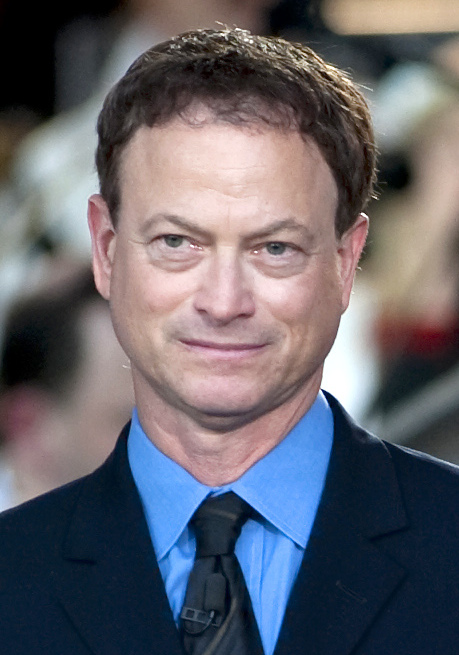
แกรี ซินีส

| name = แกรี ซินีส
| image = Gary Sinise 2011 (cropped).jpg
| caption = ซินีส ในเดือนพฤษภาคม ค.ศ. 2011
| birth_name = แกรี แอลัน ซินีส
| birth_place = รัฐอิลลินอย สหรัฐ
| occupation = นักแสดง
| party = พรรคริพับลิกัน (สหรัฐ)|ริพับลิกัน
| notable role = บท "ร้อยโท แดน เทย์เลอร์" จาก "ฟอร์เรสท์ กัมพ์ อัจฉริยะปัญญานิ่ม​" (ค.ศ. 1994)บท "แฮร์รี เอส. ทรูแมน"จาก "ทรูแมน​" (ค.ศ. 1995)บท "นักสืบ แม็ค เทย์เลอร์"จาก ซีเอสไอ: นิวยอร์ก (ค.ศ. 2004–2013)
| years_active = –ปัจจุบัน
| children = 3 คน
| emmyawards = นักแสดงนำชายยอดเยี่ยม ประเภทมินิซีรีส์ทางโทรทัศน์ 1997 "จอร์จ วอลเลซ อุดมการณ์ท้าโลก" (ช่อง เทอร์เนอร์เน็ตเวิร์กเทเลวิชัน|ทีเอ็นที)
| goldenglobeawards = นักแสดงนำชายยอดเยี่ยม ประเภทภาพยนตร์ทางโทรทัศน์ 1995 "ทรูแมน" (ช่อง เอชบีโอ)
| tonyawards = รางวัลโรงละครท้องถิ่นยอดเยี่ยม 1985 โรงละครสเต็ปเพ็นวูล์ฟ
แกรี แอลัน ซินีส (, ; เกิดวันที่ 17 มีนาคม ค.ศ. 1955) เป็นนักแสดง, ผู้กำกับภาพยนตร์และละครเวทีชาวอเมริกัน เคยได้รับรางวัลไพรม์ไทม์เอมมี, รางวัลโทนี, รางวัลลูกโลกทองคำ, รางวัลสมาคมนักแสดงภาพยนตร์และโทรทัศน์|รางวัลแซกอวอร์ดส์, รางวัลแซเทลไลต์อวอร์ดส์ และได้รับการจารึกชื่อไว้ในฮอลลีวูดวอล์กออฟเฟม รวมทั้งเคยได้รับการเสนอชื่อให้เข้าชิงรางวัลออสการ์ สาขานักแสดงสมทบชายยอดเยี่ยมEller, Claudia; King, Susan. "The 67th Academy Award Nominations: Bubba Gump Oscar Co." "Los Angeles Times", February 15, 1995
ซินีสเข้าสู่วงการบันเทิงจากการแสดงละครโทรทัศน์และละครเวที จนได้แสดงภาพยนตร์เรื่องแรกในผลงานที่สร้างจากนวนิยายของจอห์น สไตน์เบก เรื่อง "เพื่อนยาก" (ค.ศ. 1992) ที่เขาทำหน้าที่กำกับภาพยนตร์ด้วยตนเอง จนกระทั่งมาประสบความสำเร็จและโด่งดังในบท "ร้อยโท แดน เทย์เลอร์" ในภาพยนตร์เรื่อง "ฟอร์เรสท์ กัมพ์ อัจฉริยะปัญญานิ่ม" (ค.ศ. 1994) ซึ่งทำให้เขาได้รับการเสนอชื่อให้เข้าชิงรางวัลออสการ์ สาขานักแสดงสมทบชายยอดเยี่ยม และมาได้รับรางวัลสมาคมนักแสดงภาพยนตร์และโทรทัศน์|รางวัลแซกอวอร์ดส์และรางวัลลูกโลกทองคำ สาขานักแสดงนำชายยอดเยี่ยม ประเภทภาพยนตร์ทางโทรทัศน์ จากการรับบทเป็น "แฮร์รี เอส. ทรูแมน" ในภาพยนตร์ที่ฉายทางช่องเอชบีโอ เรื่อง "ทรูแมน" (ค.ศ. 1995) ได้รับรางวัลไพรม์ไทม์เอมมี และรางวัลแซเทลไลต์อวอร์ดส์ สาขานักแสดงนำชายยอดเยี่ยม ประเภทมินิซีรีส์ทางโทรทัศน์จากการรับบท "จอร์จ วอลเลซ" ในเรื่อง "จอร์จ วอลเลซ อุดมการณ์ท้าโลก" ที่ออกอากาศทางช่องเทอร์เนอร์เน็ตเวิร์กเทเลวิชัน (ค.ศ. 1997)
ผลงานการแสดงภาพยนตร์เรื่องอื่น ๆ ของเขา ได้แก่ "อพอลโล 13 ผ่าวิกฤตอวกาศ" (ค.ศ. 1995), "แรนซั่ม ค่าไถ่เฉือนคม" (ค.ศ. 1996), "ผ่าปมสังหารมัจจุราช" (ค.ศ. 1998), "เรนเดียร์ เกม เกมมหาประลัย" (ค.ศ. 2000), "ราคี ไม่มีวันเลือน" (ค.ศ. 2003), "ไอ้หนุ่มตุ๋นสะเด็ด" (ค.ศ. 2004), "จะรักให้ร้อง จะร้องให้รัก" และ "โจ เบล ด้วยรักจากใจพ่อ" (ค.ศ. 2020) นอกจากนี้ยังมีผลงานละครโทรทัศน์รวมถึงละครชุดที่โดดเด่นเช่นบทบาท "นักสืบ แม็ค เทย์เลอร์" ซึ่งเป็นตัวละครหลักในเรื่อง "ซีเอสไอ: นิวยอร์ก" (ค.ศ. 2004–2013), บท "สายลับ แจ็ค การ์เร็ตต์" ใน "ทีมพิฆาตสะท้านโลก" (ค.ศ. 2016–2017), บท "นพ.โรเบิร์ต เอลแมนน์" ใน "13 บันทึกลับหัวใจสลาย" ปีที่ 4 (ค.ศ. 2020) เป็นต้น
==ประวัติ==
แกรี ซินีส เกิดวันที่ 17 มีนาคม ค.ศ. 1955 ที่เมือง บลูไอส์แลนด์, รัฐอิลลินอย สหรัฐอเมริกา เป็นลูกชายของ "โรเบิร์ต แอล ซินีส" นักตัดต่อภาพยนตร์ชาวอเมริกันเชื้อสายอิตาลี มีปู่เป็นชาวอิตาลี โดยปู่ทวดของเขา "วีโต ซินีซี" ได้อพยพมาจากแคว้นบาซีลีคาตาทางภาคใต้ของประเทศอิตาลี โดยซินีสจบชั้นมัธยมศึกษาตอนปลายจากโรงเรียนมัธยมไฮแลนด์ ปาร์ก ที่รัฐอิลลินอย2014 Alumni Directory
ปี ค.ศ. 1974 หลังจบชั้นมัธยมปลาย เขาและเพื่อนๆได้ร่วมกันก่อตั้งโรงละครสเตปเปนวูลฟ์ขึ้น โดยพวกเขาตั้งชื่อโรงละครตามนวนิยายเรื่อง "สเตปเปนวูล์ฟ" ของ แฮร์มัน เฮ็สเซอ ซึ่งกิจการโรงละครของพวกเขาประสบความสำเร็จ และมีนักแสดงที่มีชื่อเสียงหลายคนเคยมาเล่นละครเวทีที่นี่ เช่น โจน อัลเลน, อีธาน ฮอว์ค, จอห์น มัลโควิช, ลอรี เมตคาล์ฟ และ จิม ทรู-ฟรอสต์
แกรี ซินีส ได้ร่วมแสดงละครเวทีและกำกับการแสดงด้วยตัวเองอยู่หลายเรื่องจนพัฒนาฝีมือขึ้น และได้ไปกำกับการแสดงละครเวทีที่โรงละครใน นครนิวยอร์ก และ เวสท์เอนด์ (ลอนดอน)|เวสท์เอนด์ ประเทศอังกฤษ
==อาชีพนักแสดง==
ในปี ค.ศ. 1983 หลังจากซินีส ได้รับรางวัลโอบีอวอร์ดส์ จากการกำกับการแสดงละครเวทีเรื่อง "True West" ที่เขาร่วมแสดงเอง ทำให้ในปีต่อมาละครเวทีเรื่องนี้ถูกนำมาสร้างและเผยแพร่ทางโทรทัศน์ โดยเขาได้แสดงในบทเดิม ต่อมาเขาได้เป็นหนึ่งในผู้กำกับการแสดงและร่วมแสดงในละครโทรทัศน์เรื่อง "Crime Story" (ค.ศ. 1986–1987) ทางช่อง บริษัทแพร่สัญญาณแห่งชาติ|เอ็นบีซี
หลังจากผ่านงานกำกับการแสดงทั้งละครเวทีและละครโทรทัศน์ เขาจึงได้มีโอกาสกำกับการแสดงภาพยนตร์เป็นครั้งแรกในเรื่อง "Miles From Home" (ค.ศ. 1988) ที่นำแสดงโดย ริชาร์ด เกียร์ ส่วนนักแสดงคนอื่นๆส่วนใหญ่มาจากโรงละครสเตปเปนวูล์ฟ ของเขาเอง
==อ้างอิง==
หมวดหมู่:บุคคลที่เกิดในปี พ.ศ. 2498
หมวดหมู่:บุคคลที่ยังมีชีวิตอยู่
หมวดหมู่:ชาวอเมริกันเชื้อสายอิตาลี
หมวดหมู่:นักแสดงชายชาวอเมริกันในศตวรรษที่ 20
หมวดหมู่:นักแสดงชายชาวอเมริกันในศตวรรษที่ 21
หมวดหมู่:นักแสดงภาพยนตร์ชายชาวอเมริกัน
หมวดหมู่:นักแสดงละครโทรทัศน์ชายชาวอเมริกัน
หมวดหมู่:คริสต์ศาสนิกชนนิกายโรมันคาทอลิกชาวอเมริกัน
หมวดหมู่:บุคคลจากรัฐอิลลินอย
หมวดหมู่:ผู้ที่ได้รับรางวัลเอมมี​